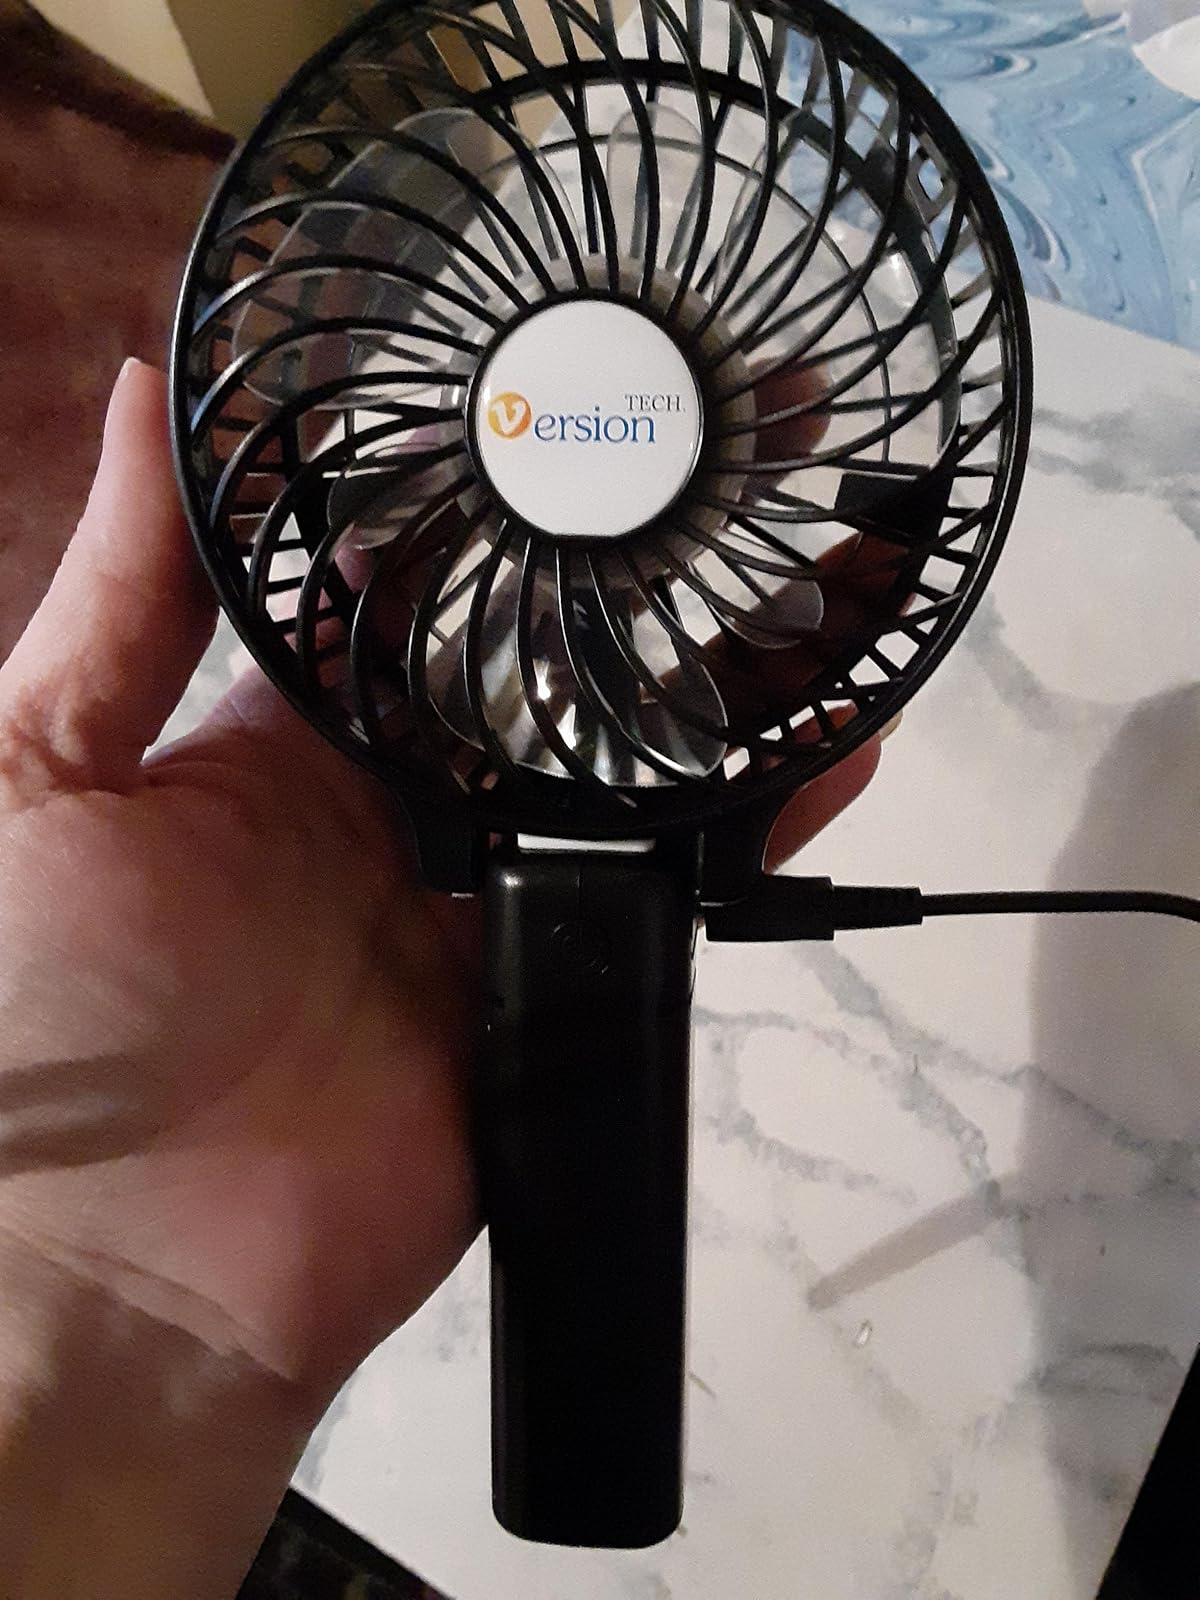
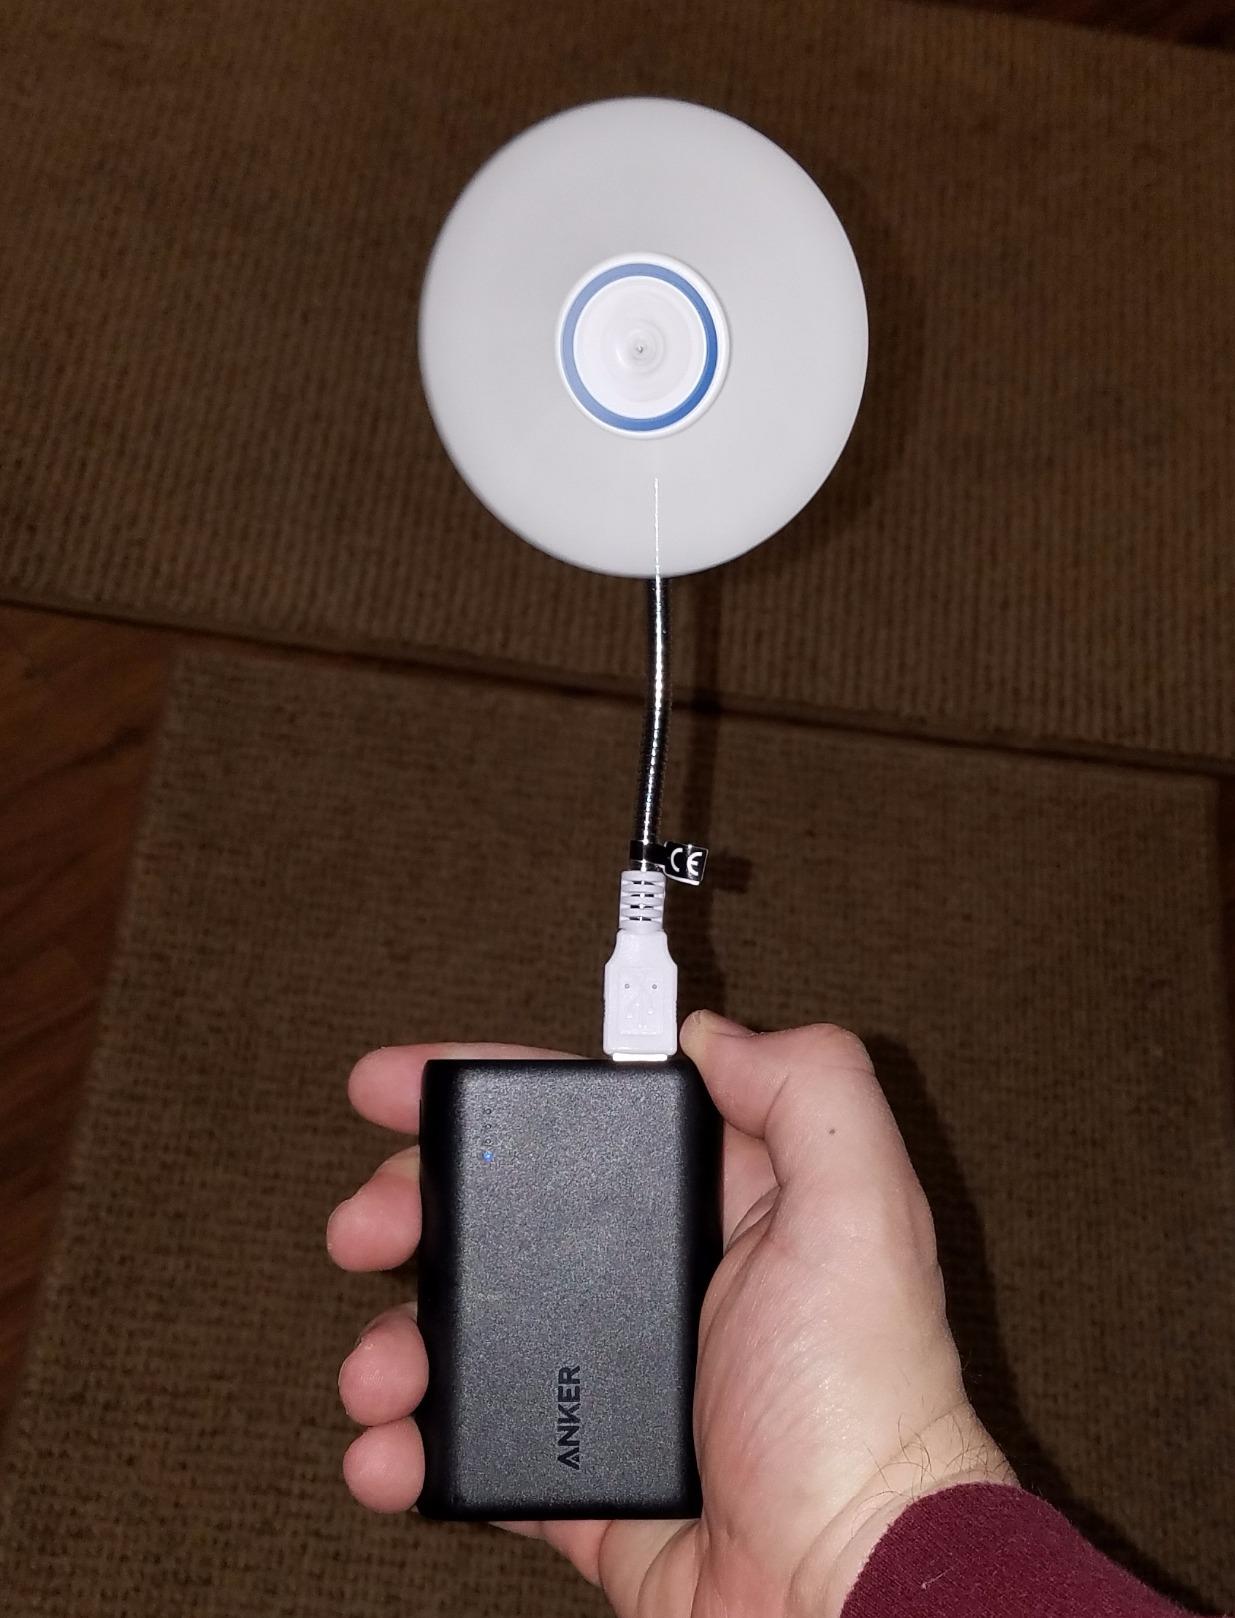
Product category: fan
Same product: no